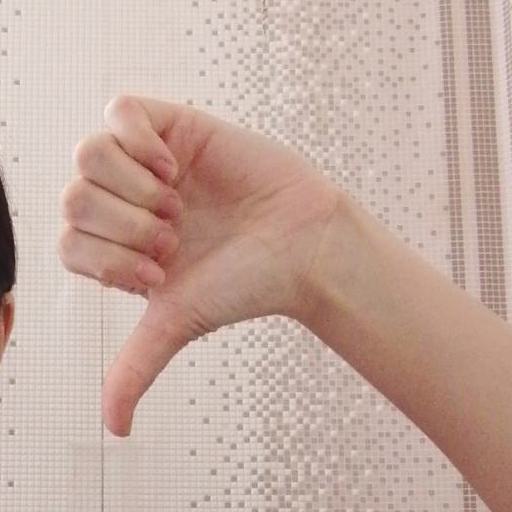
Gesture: dislike